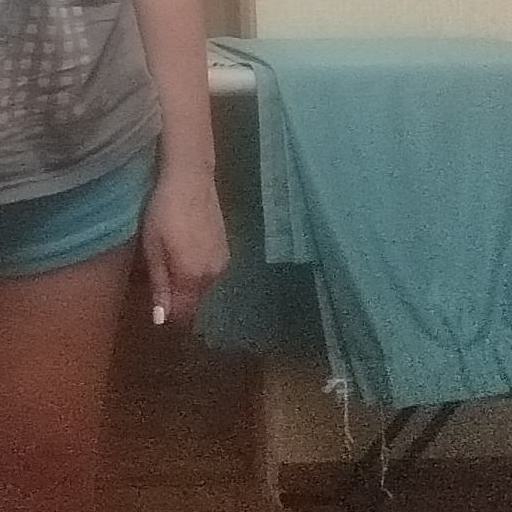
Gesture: no_gesture